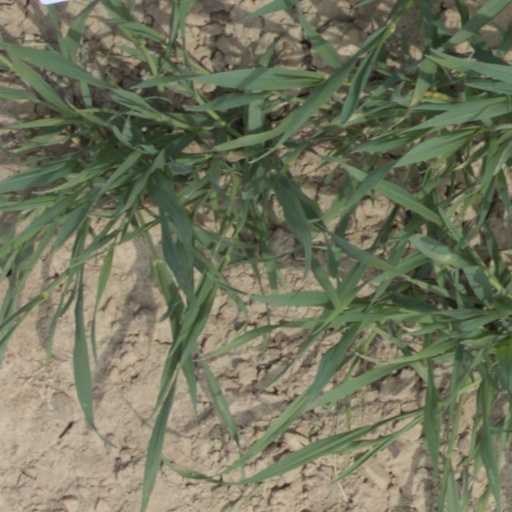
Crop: wheat